Marcus Hernon

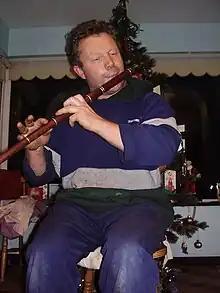
Marcus Hernon playing an E flute made from Snakewood.

Currently Marcus plays most of his gigs in the Connemara area. Over the years he has played in many different countries, including: Austria, Sweden, Denmark, Portugal, Australia, England, Finland, The Netherlands and the United States of America. He plays most of his gigs these days with Johnny Connelly, a melodeon player who comes from another island called Inis Bearachain.